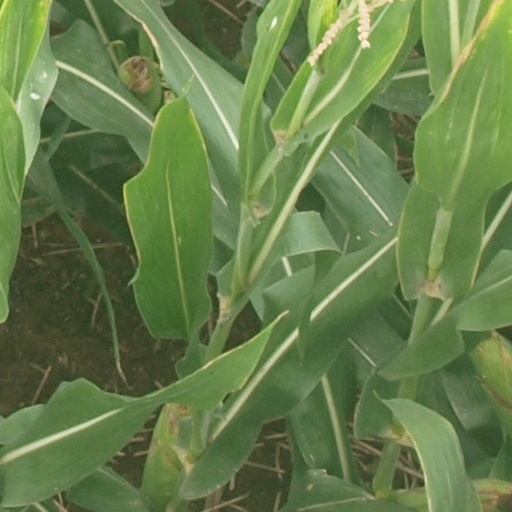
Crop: maize; corn